Texas A&M University at Galveston

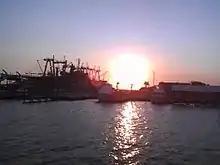
USNS "Cape Gibson" as the training ship in 2011: Other training vessels are seen in the small boat basin. The gravity davit lifeboat trainer is seen on the left.

In 2009, the academy acquired SS "Cape Gibson". The academy trained on this ship while it was docked at the campus but was again unable to sail on her until a refit was done. In 2012, the vessel was towed to the government's navy reserve fleet near Beaumont and replaced with the TS "General Rudder". The academy's own "General Rudder" was the first vessel since 2005 on which it was able complete summer training cruises. The limited size of the vessel (64 personal), however, means a good majority of the cadets still sail with other maritime academies.